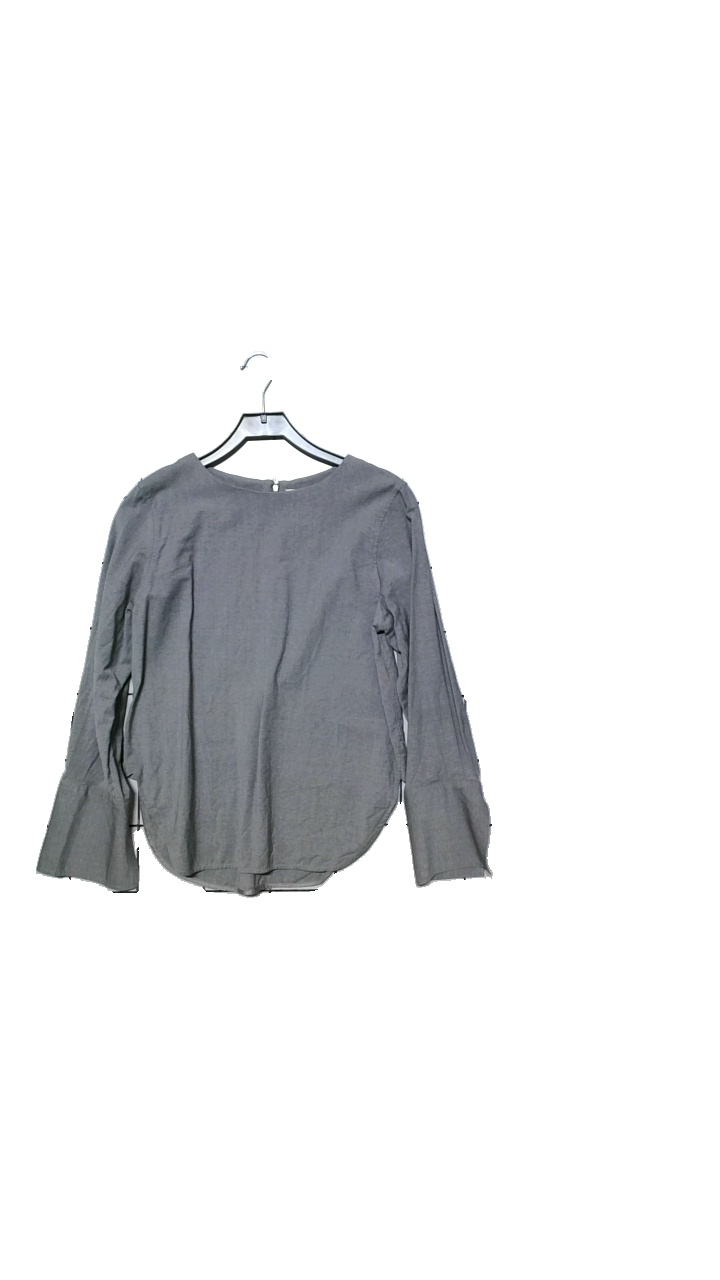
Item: Top (Ladies)
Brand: Carin Wester
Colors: Grey
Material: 98% wool, 2%  elastane
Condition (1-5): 5
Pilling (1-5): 5
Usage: Reuse
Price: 100-150